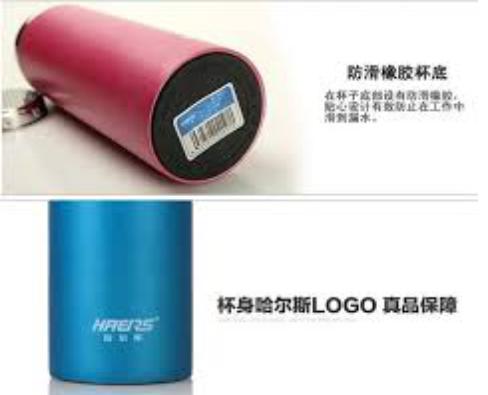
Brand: haers
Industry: Necessities